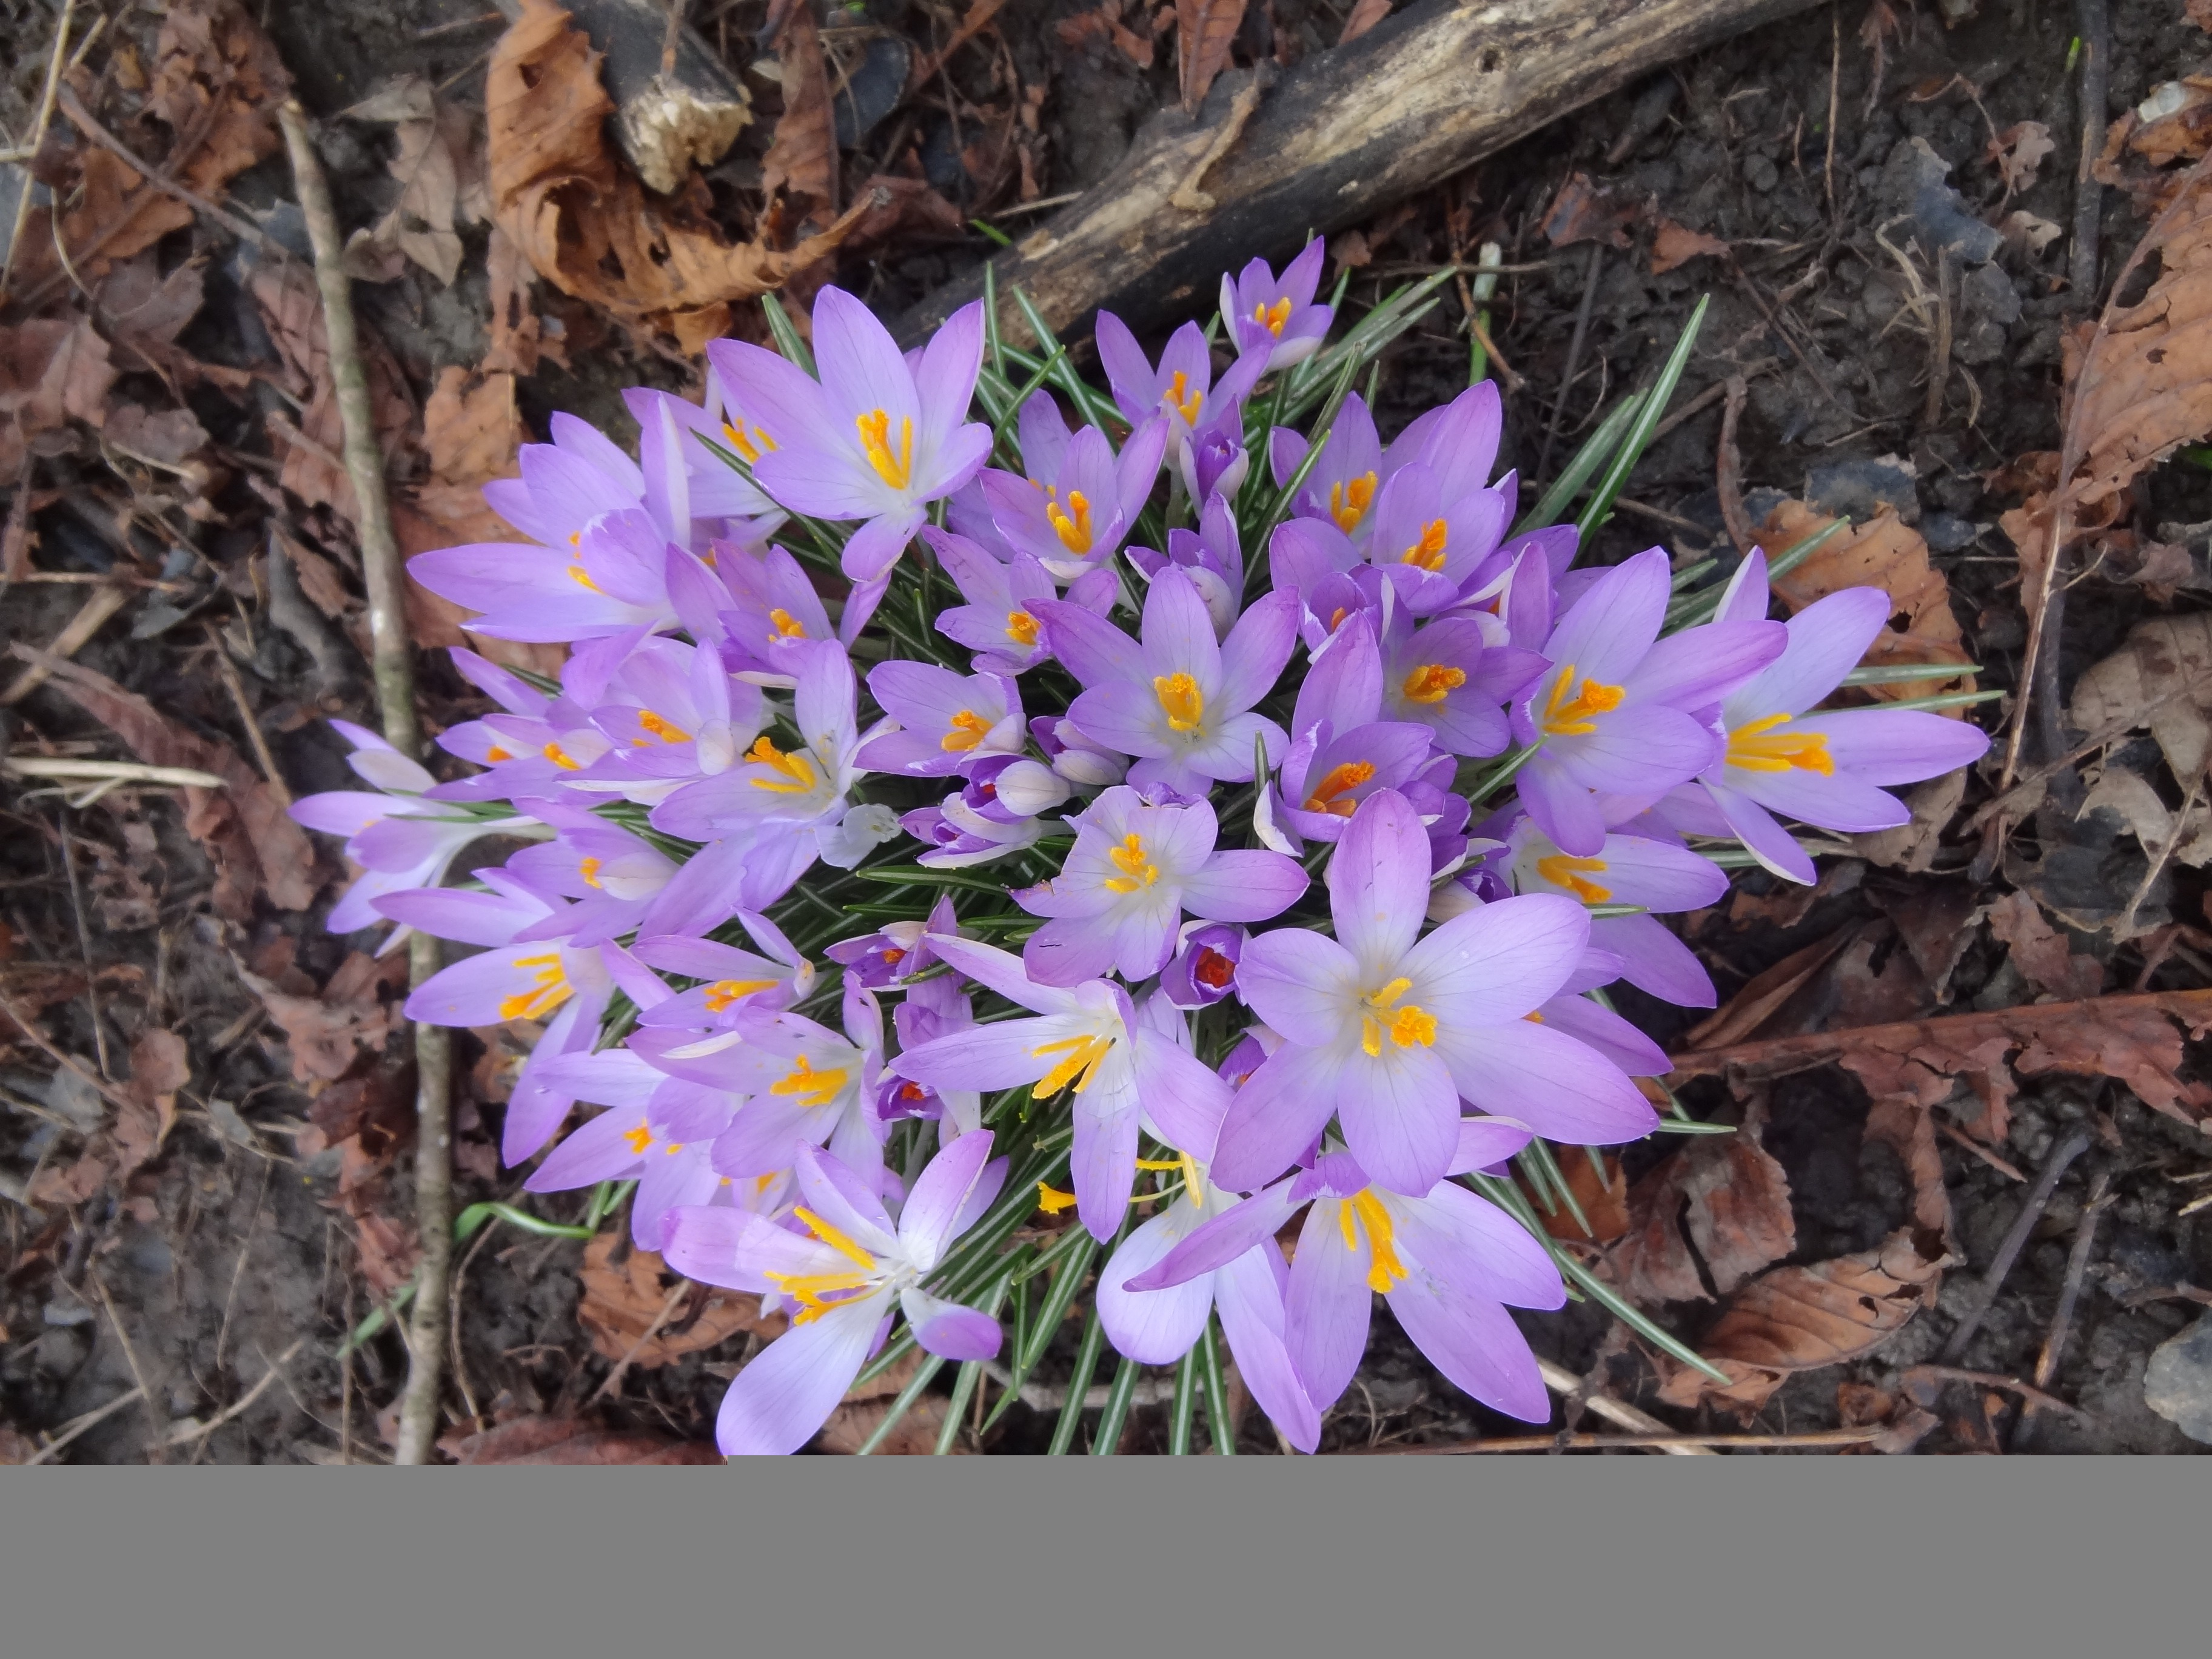
plant, flower, purple, bloom, spring, botany, flora, wildflower, flowers, crocus, blooms, primula, crocuses, flowering plant, land plant, iris family